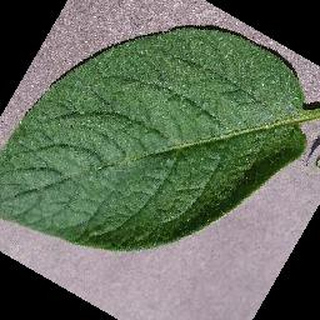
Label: healthy_potato